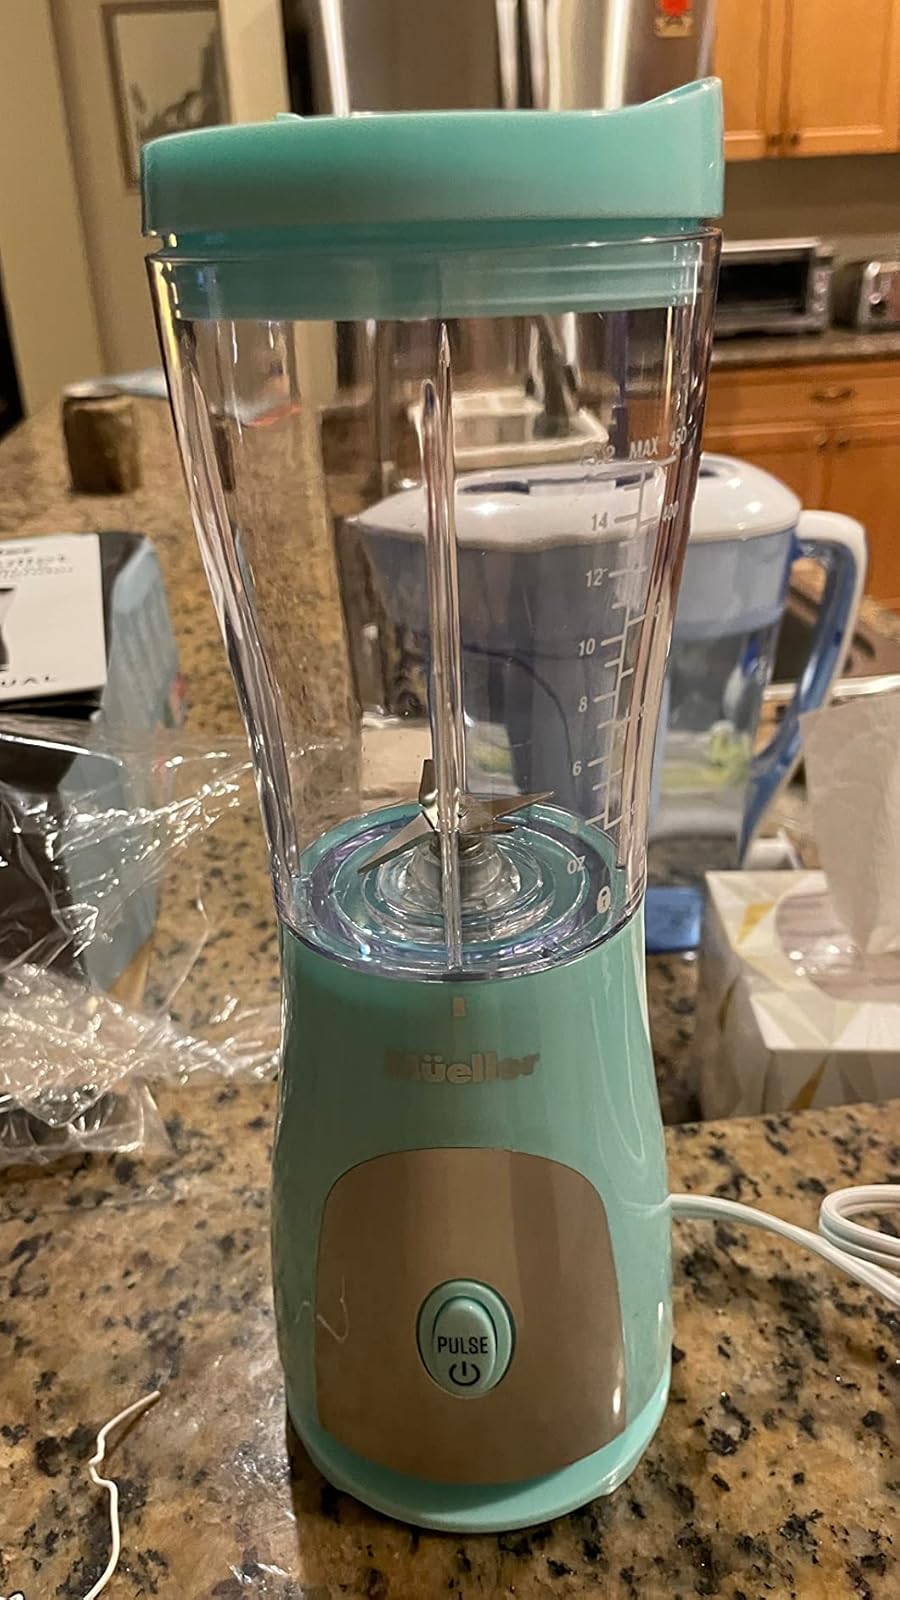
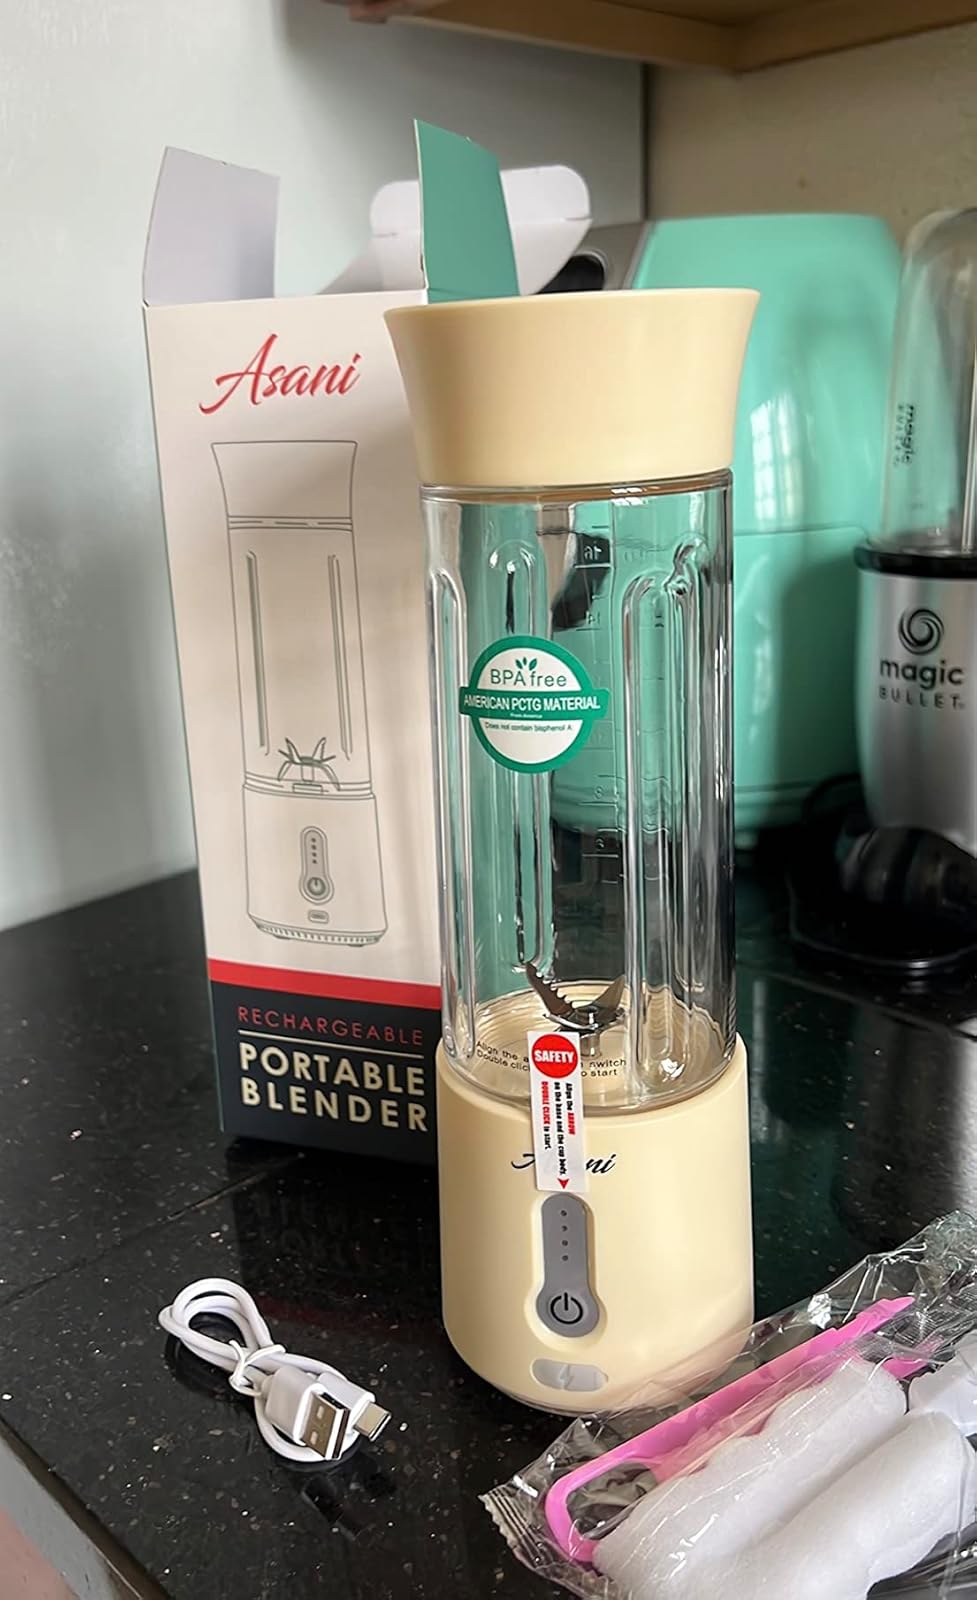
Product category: items_blender
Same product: no